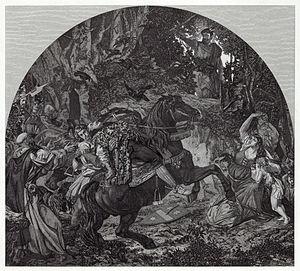
Hermann Gessler, bailli impérial de Schwyz et Uri, est un personnage mythique suisse. D'après la légende, Guillaume Tell aurait tué Gessler d'un carreau d'arbalète en plein cœur alors qu'il passait dans la Hohle Gasse de Küssnacht am Rigi.